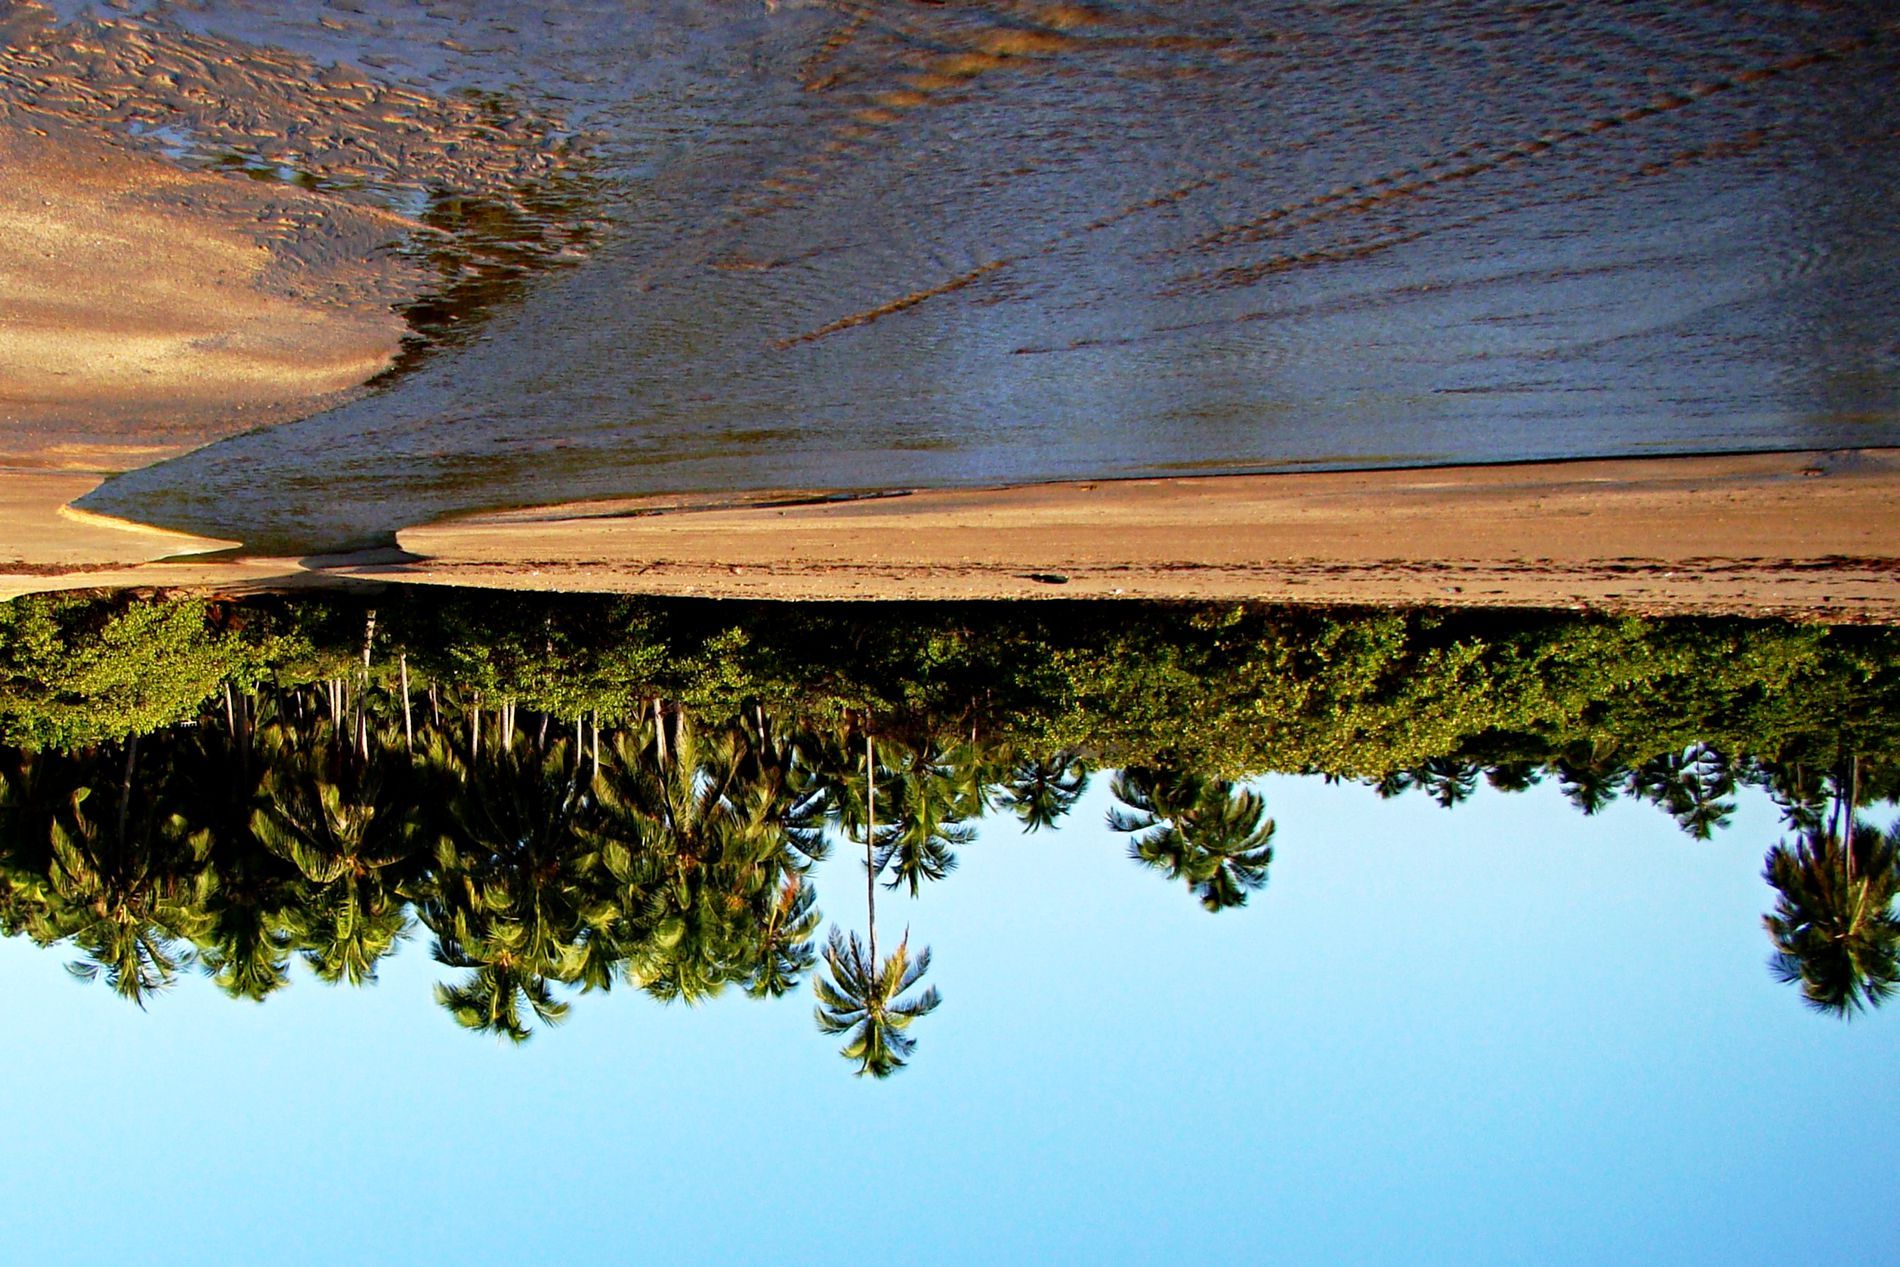
The Green Oasis
An upside down shot of an oasis surrounded by vegetation of palm trees, a spring among the golden soil. The sky is clear and blue on a sunny day.
A wide-angle shot, captured in natural daylight the upside down shot attracts the eye to details, the contrast between the shot's elements evoke an inviting atmosphere and tranquility, giving a serene mood and natural feel of peaceful.
Labels: Land, Nature, Outdoors, Summer, Plant, Tree, Scenery, Sea, Water, Vegetation, Lake, Shoreline, Coast, Landscape, Rainforest, Beach, Pond, Conifer, Reservoir, Fir, Wilderness, Lagoon, Soil, Woodland, Sand, Sky